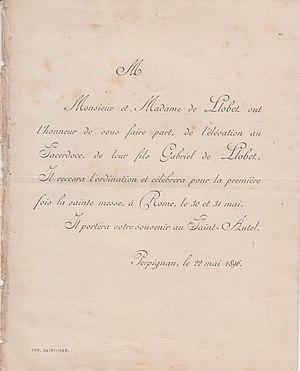
Faire-part d'ordination de Gabriel de Llobet (1872-1957), futur évêque de Gap et archevêque d'Avignon.
Le faire-part est un texte ou courrier envoyé à ses amis, à la famille ou encore à ses collègues, pour les prévenir d'un événement : naissance, baptême, mariage, fiançailles, ordination, première communion, confirmation, décès, etc.
Gabriel-Roch de Llobet, né le 19 janvier 1872 à Perpignan et mort le 22 avril 1957, est un ecclésiastique français qui fut évêque de Gap, puis archevêque d'Avignon.